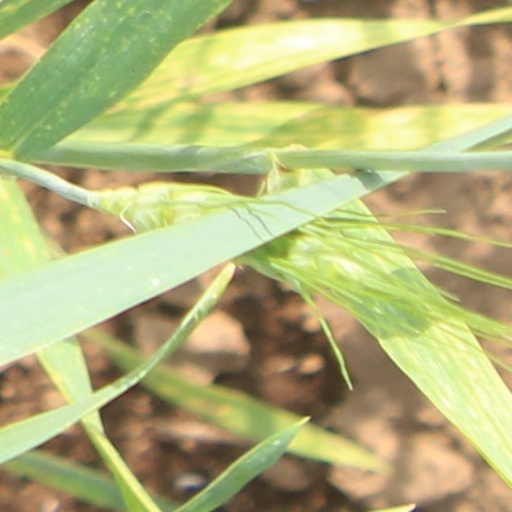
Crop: wheat